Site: brandenburg
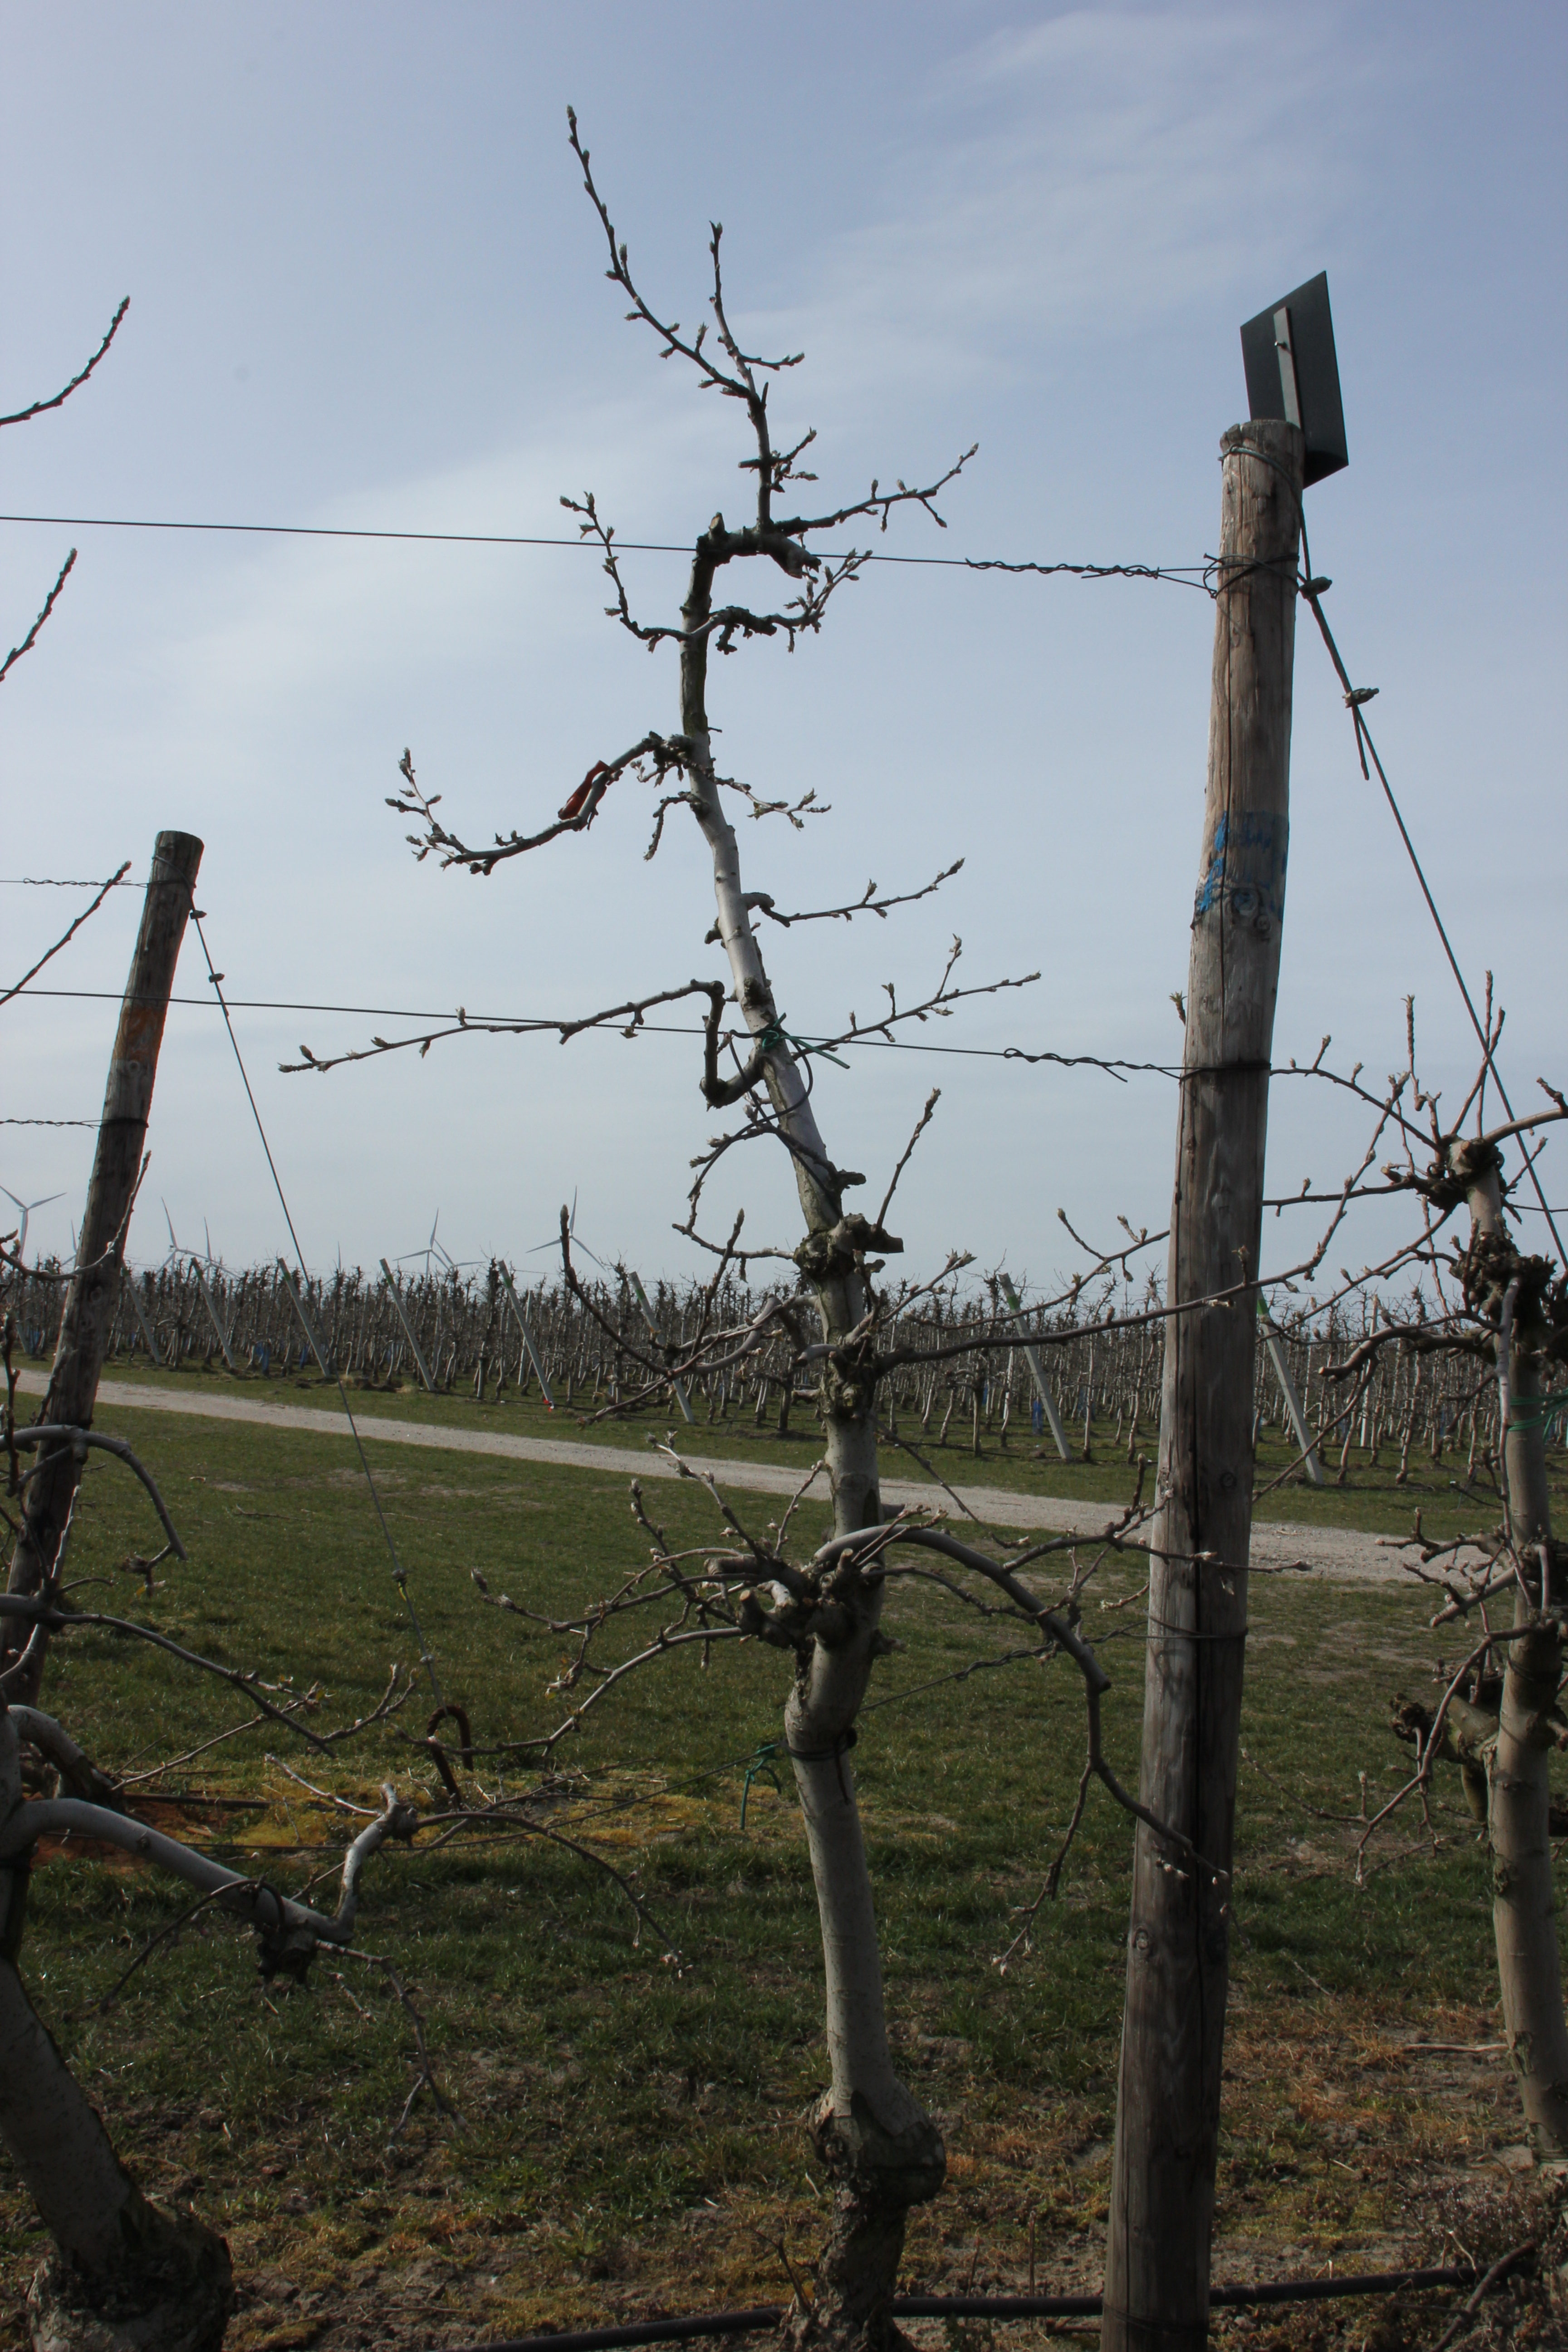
Growth stage (BBCH 54): Inflorescence emergence